Frederick Appleton Smith

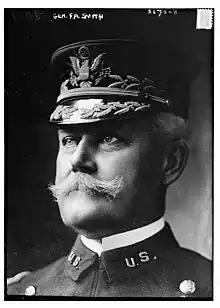
Frederick A. Smith circa 1913

Frederick Appleton Smith (May 15, 1849 – February 4, 1922) was a brigadier general.